Fokker

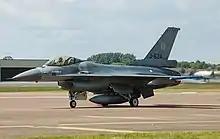
A Fokker-assembled Royal Netherlands Air Force F-16 arrives for the Royal International Air Tattoo, England (2014).

Fokker was one of the main partners in the F-16 Fighting Falcon consortium (European Participating Air Forces), which was responsible for the production of these fighters for the Belgian, Danish, Dutch and Norwegian Air Forces. It consisted of companies and government agencies from these four countries and the United States. F-16s were assembled at Fokker and at SABCA in Belgium with parts from the five countries involved.